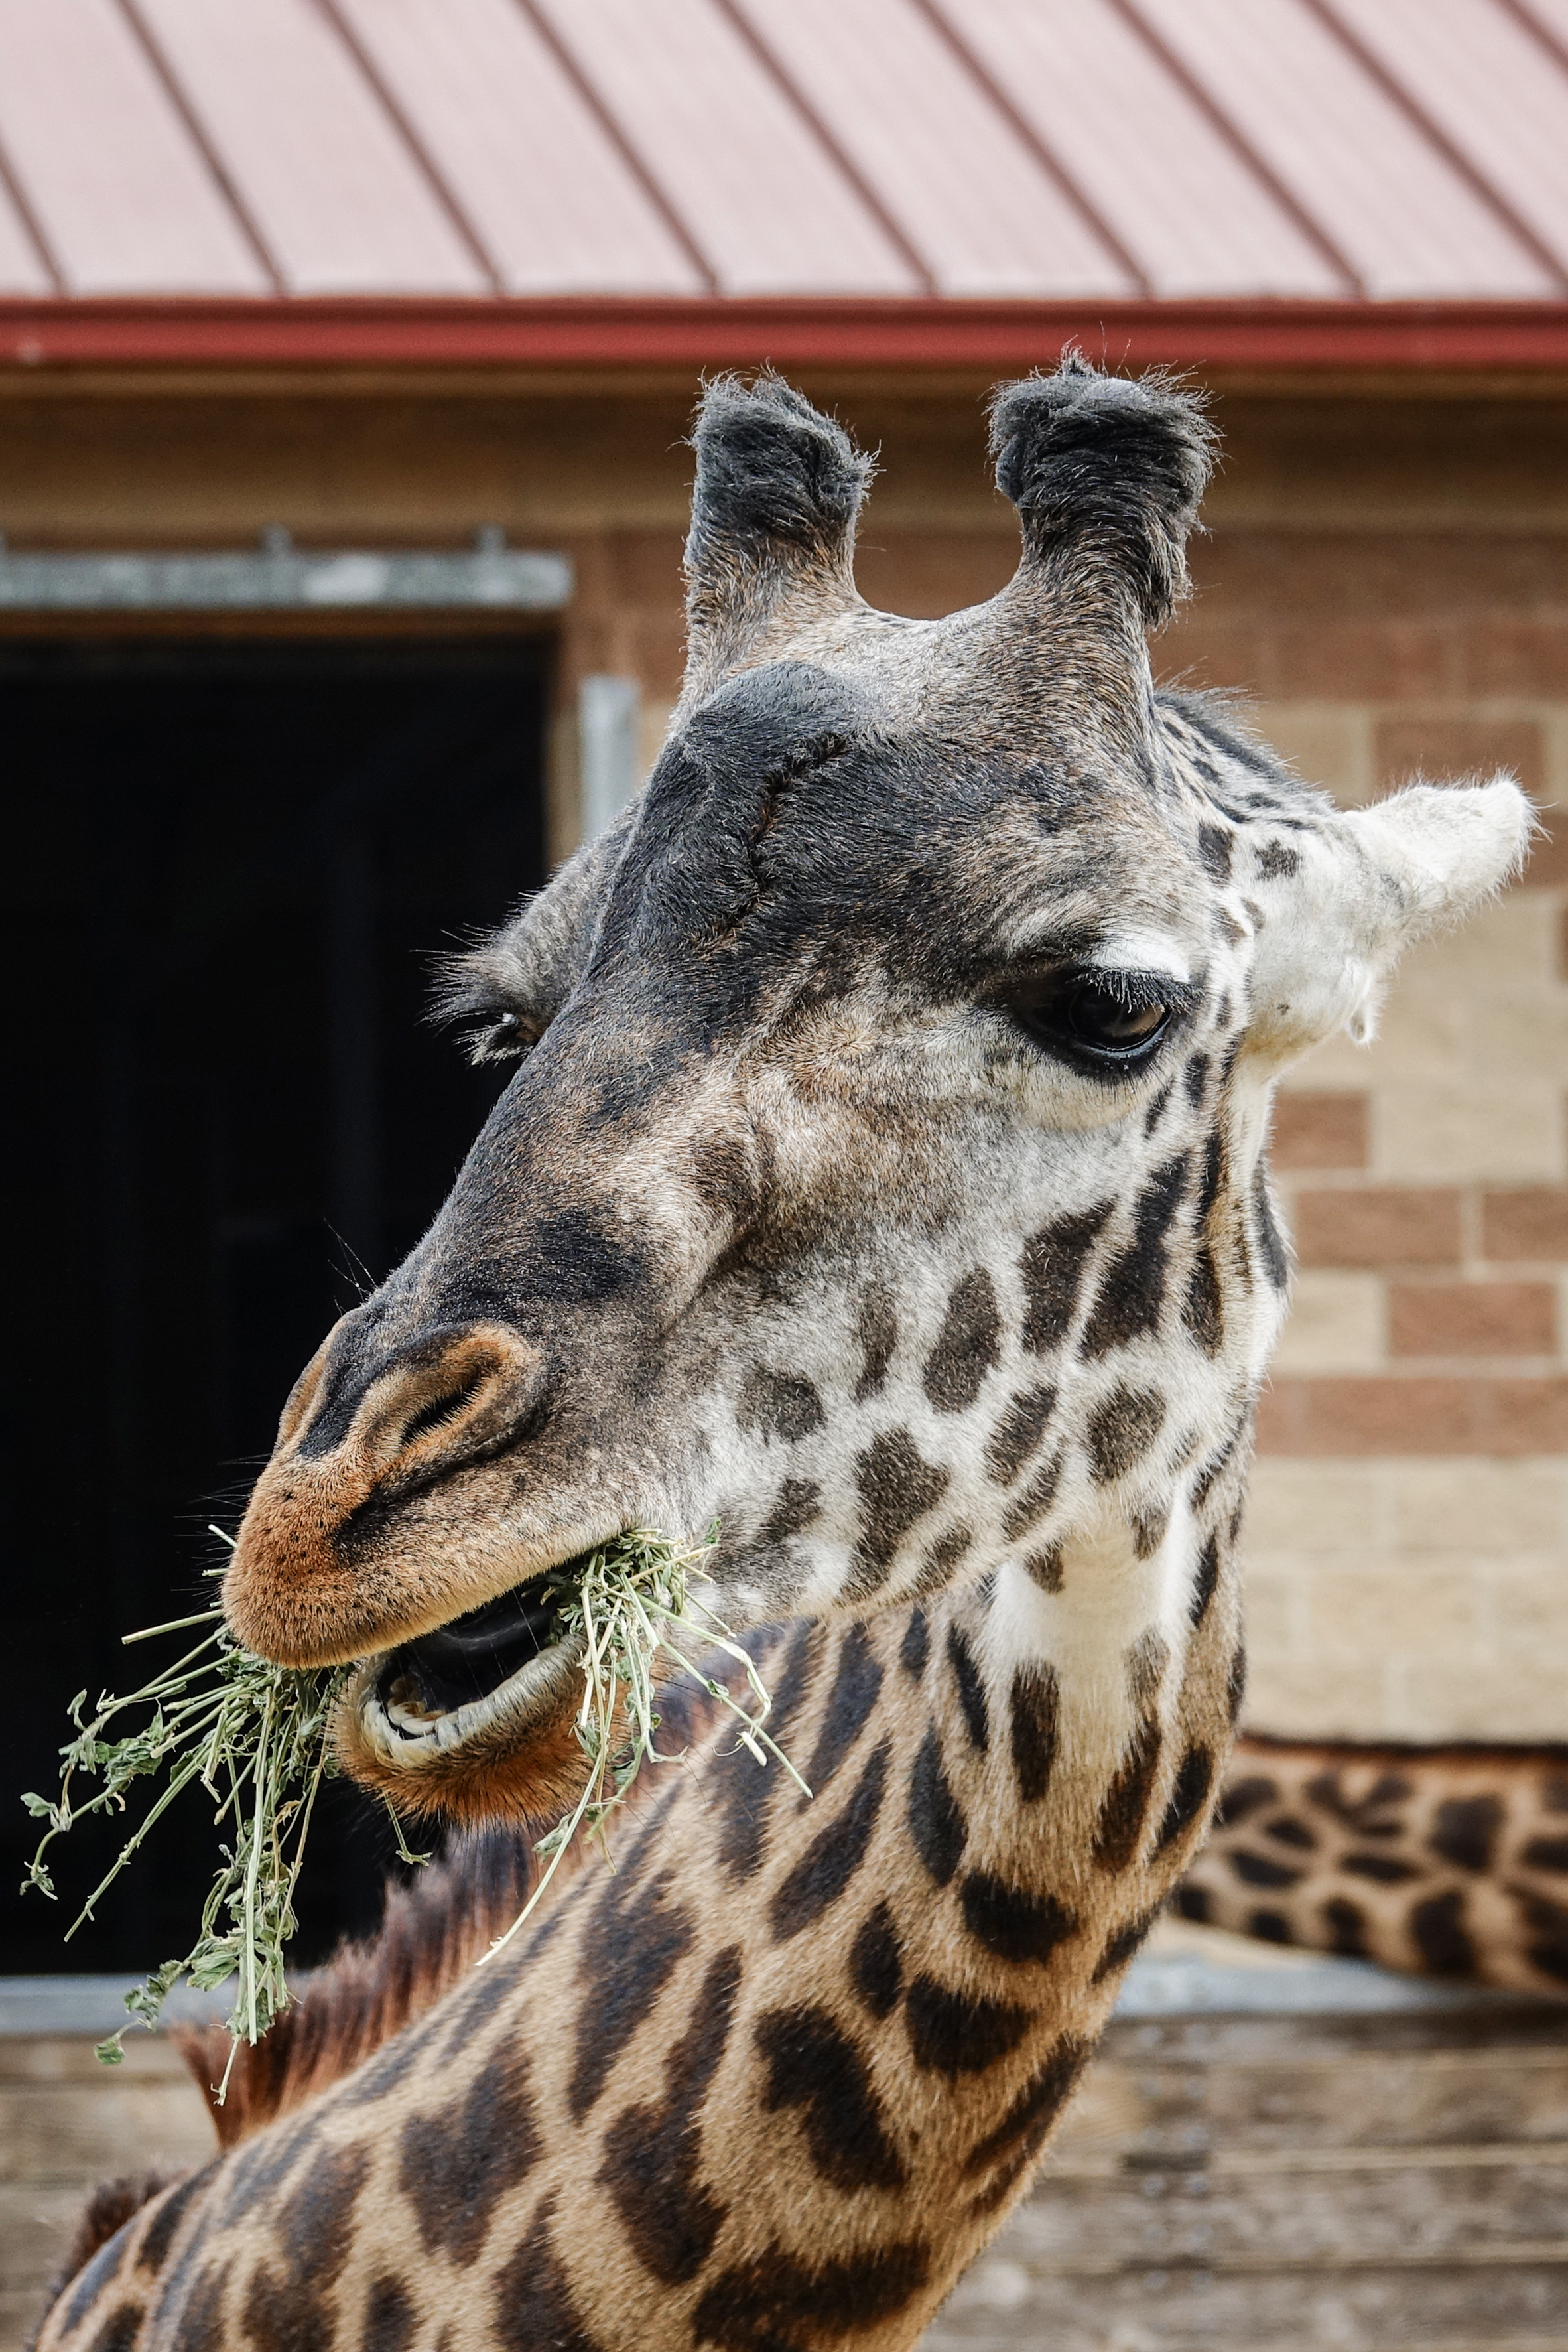
giraffe, Giraffids, vertebrate, neck, terrestrial animal, snout, close up, eyelash, fur, wildlife, zoo, safari, tongue